Rafael Yugueros

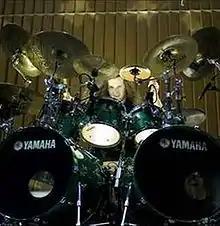

Rafael Yugueros (born 8 September 1977 in Oviedo, Asturias, Spain) is the drummer of the power metal band WarCry where he played, until the band's split, and rejoined in September, 2007. With influences from Metallica, U2, Pink Floyd, The Police, Led Zeppelin and Death.